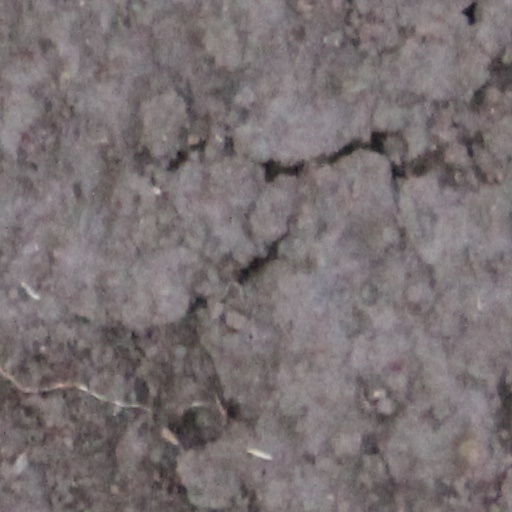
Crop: wheat